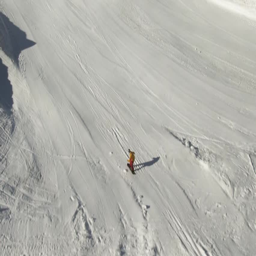
a snowboarder jumping over slopes , slow motion